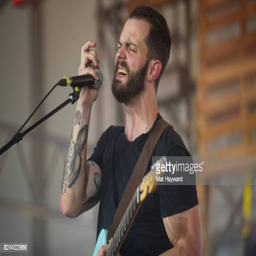
person performs on stage during festival in politician